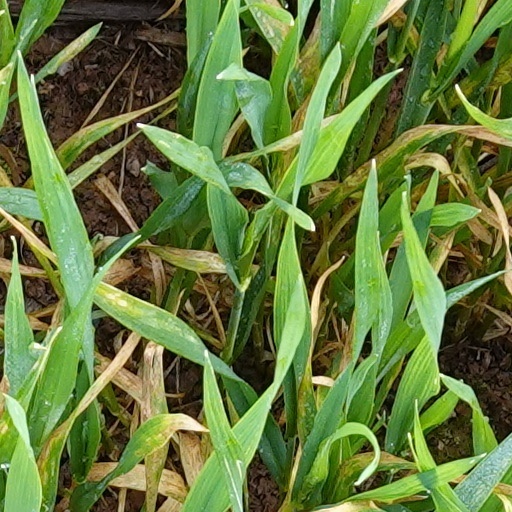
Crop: wheat